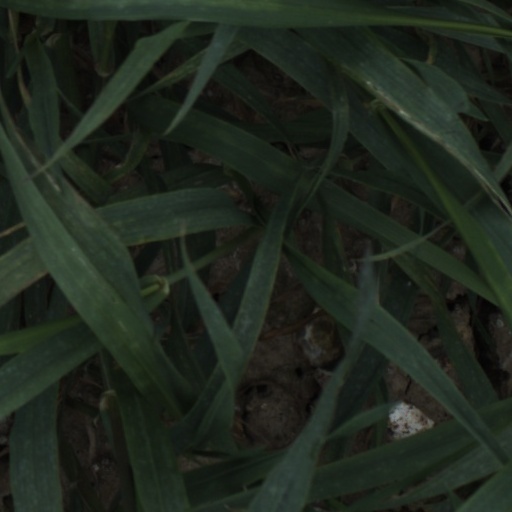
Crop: wheat